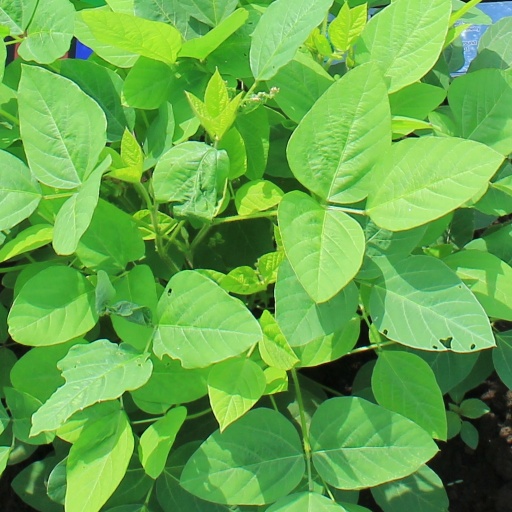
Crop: soybean